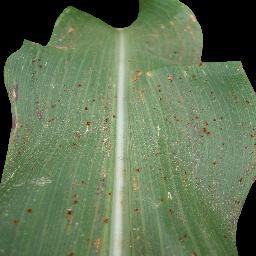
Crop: corn
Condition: (maize)_common_rust